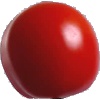
Label: Tomato 4